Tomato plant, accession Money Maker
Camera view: vertical (180 deg); turntable rotation: 0 degrees
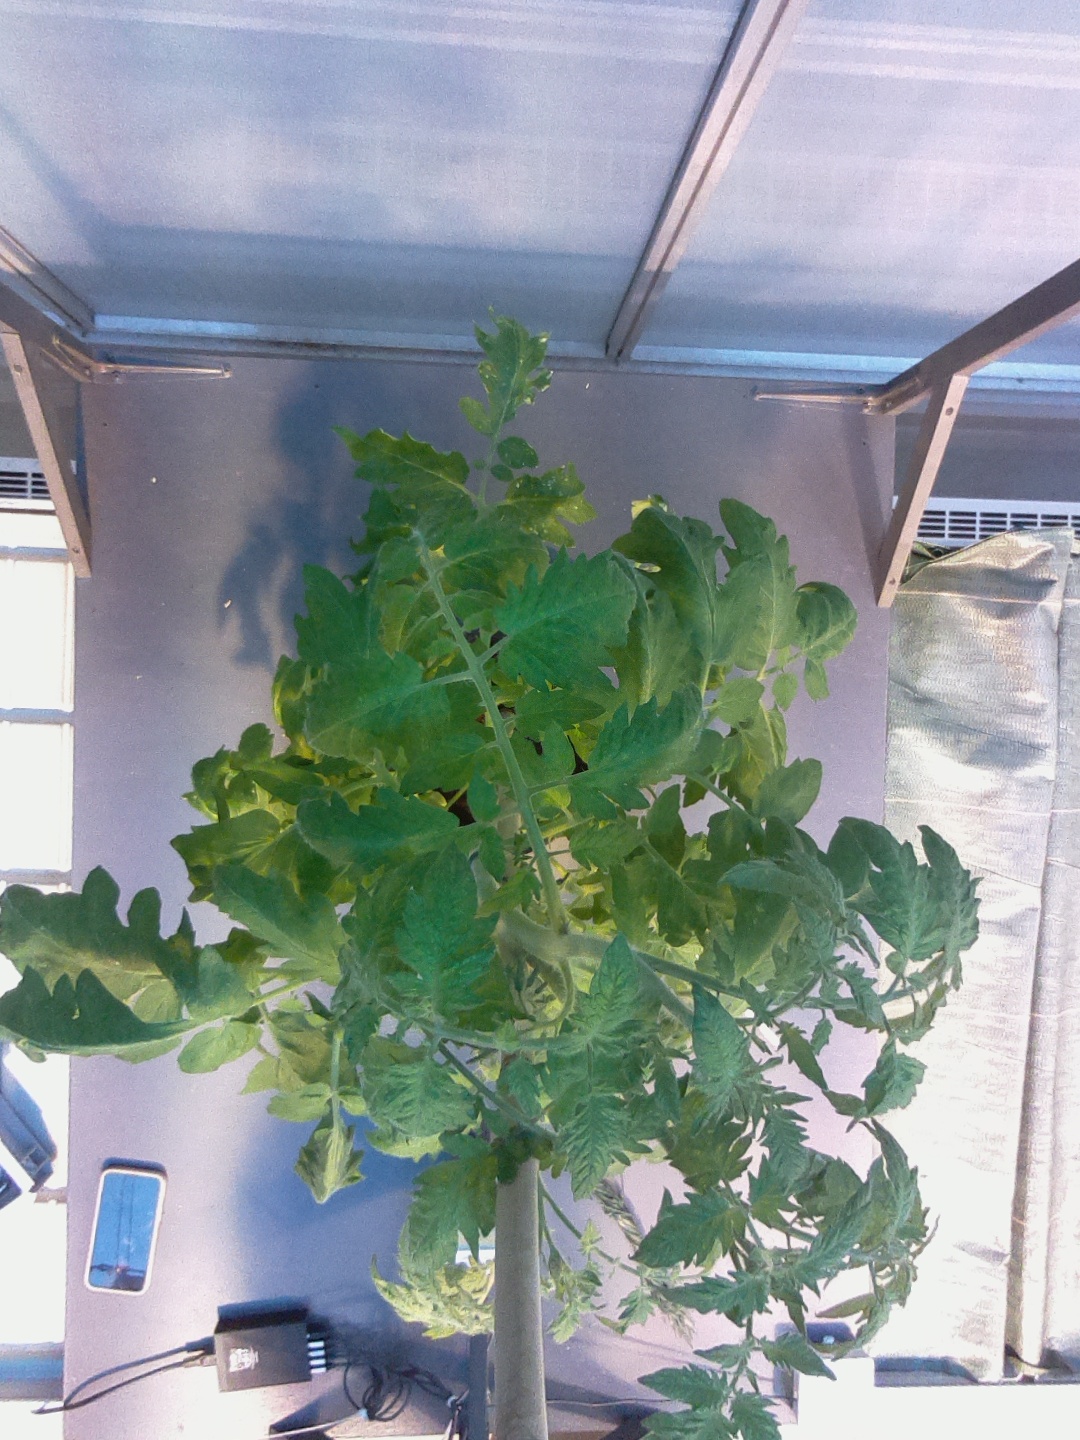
BBCH growth stage 70: Fruits at the main stem or branches visibles